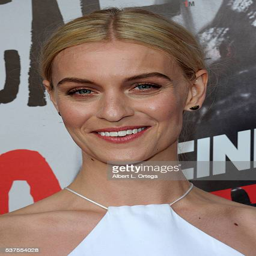
person arrives for the premiere